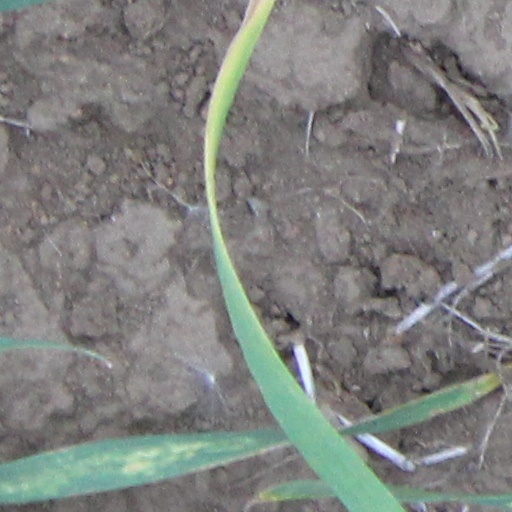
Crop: wheat